Kent Miners' Association

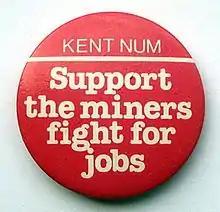
Kent NUM badge produced in support of 1984 strike.

One pit closed in 1969, and two more were listed for closure in 1981. The area was strongly supportive of the UK miners' strike of 1984–1985. The Kent miners were successful in raising funds from sympathetic socialists in London and from trade unions in continental Europe, which allowed the Kent strikers to maintain a higher standard of living that those in other parts of Britain and generated some resentment. Malcolm Pitt, the area president, was jailed for allegedly breaching bail conditions, and suspected miners were turned back at the Dartford Tunnel to prevent picketing. The Kent NUM applied for an injunction against use of this power. Sir Michael Havers initially denied this application outright, but Mr. Justice Skinner later ruled that this power of the police may only be used if the anticipated breach of the peace were "in close proximity both in time and place".